Shingwauk

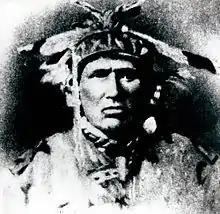
Chief Shingwauk at Robinson Huron Treaty Signing in 1850

Shingwaukonse (Fiero spelling: "Zhingwaakoons"; "Little Pine"), or Shingwauk (Fiero spelling: "Zhingwaak"; "Pine") (c. 1773–1854) was an Anishnaabe chief, who was instrumental in the establishment of the Garden River First Nation near Sault Ste. Marie, Ontario as a signatory to the Robinson Huron Treaty of 1850.